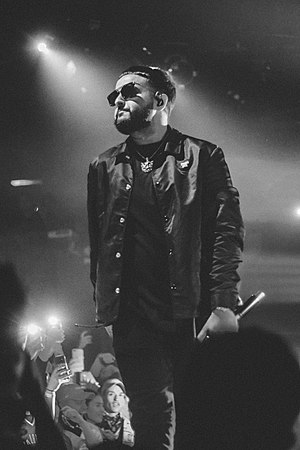
NAV (rapper)
Navraj Singh Goraya, bedre kendt under sit kunstnernavn Nav er en canadisk producer og rapper. Han har arbejdet sammen med mange store navne, heriblandt producer og rapper Travis Scott, sanger The Weeknd og rapper Playboi Carti.